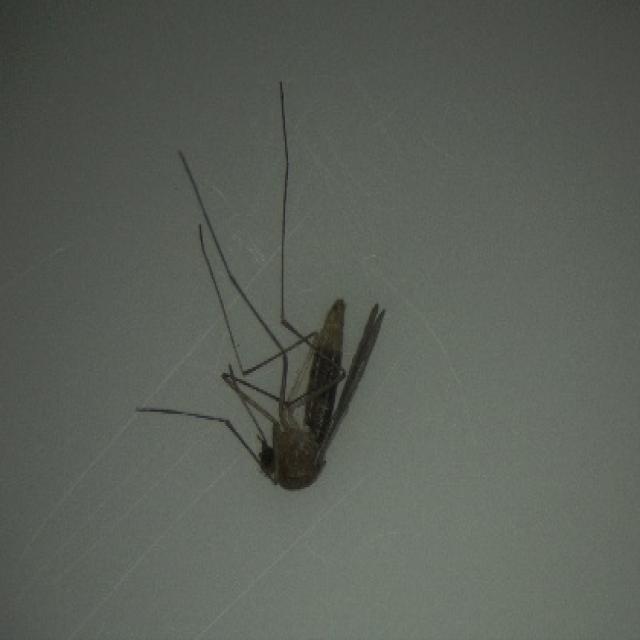
Species: culex_pipiens